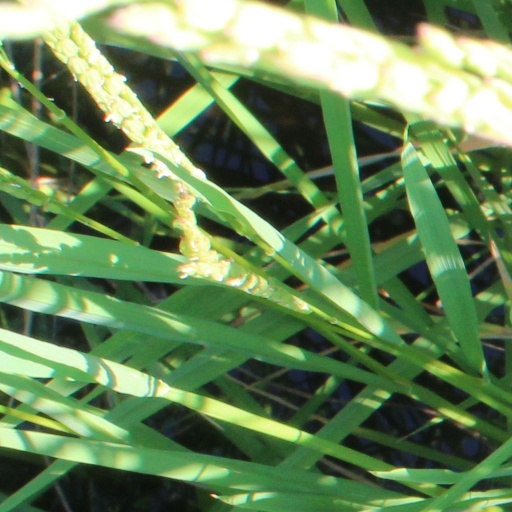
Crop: rice